Gunatitanand Swami

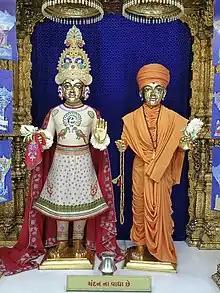
The murtis of Purushottam Paramatma Bhagwan Swaminarayan (left) and Aksharbrahman Gunatitanand Swami (right) are worshipped together as Akshar Purushottam Maharaj at the BAPS Shri Swaminarayan Mandir, Bochasan, Gujarat.

By 1809, Mulji had been in contact with Swaminarayan for many years yet his goal of becoming a swami still remained unfulfilled. Mulji continued working on his farm in the hope that he would be initiated into the swami fold at the earliest. On 21 November 1809, Mulji had a vision that Swaminarayan wanted to meet him. Once while he was digging channels in his sugar cane fields he had a vision of Swaminarayan. Swaminarayan asked him, "what have you come to do and what are you doing?" thus asking him to visit Gadhada Mulji immediately left for Gadhada and learnt of Swaminarayan's desire to initiate him as a swami. On 20 January 1810, at a grand yagna in the village of Dabhan, Swaminarayan initiated Mulji as a swami and named him Gunatitanand Swami. On this occasion, Swaminarayan again publicly confirmed that Gunatitanand Swami was the incarnation of Akshar, declaring, "Today, I am extremely happy to initiate Mulji Jani. He is my divine abode – Akshardham, which is infinite and endless".